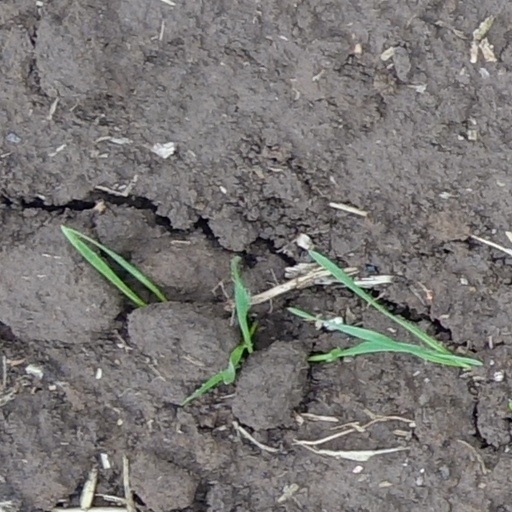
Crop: wheat